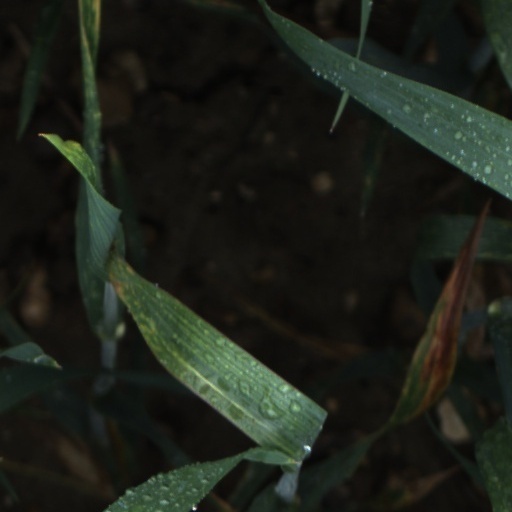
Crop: wheat